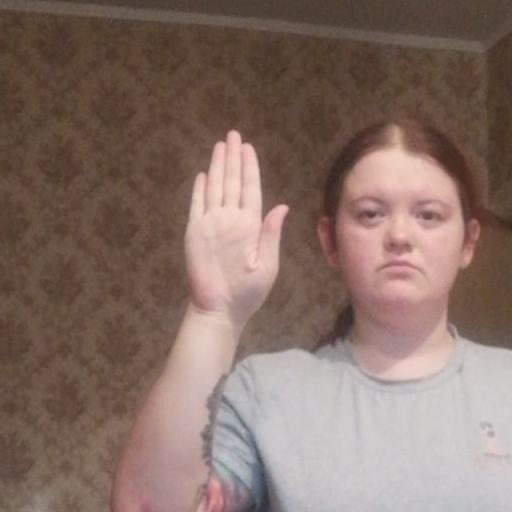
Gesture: stop